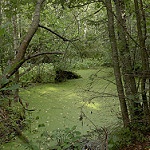
Label: forest